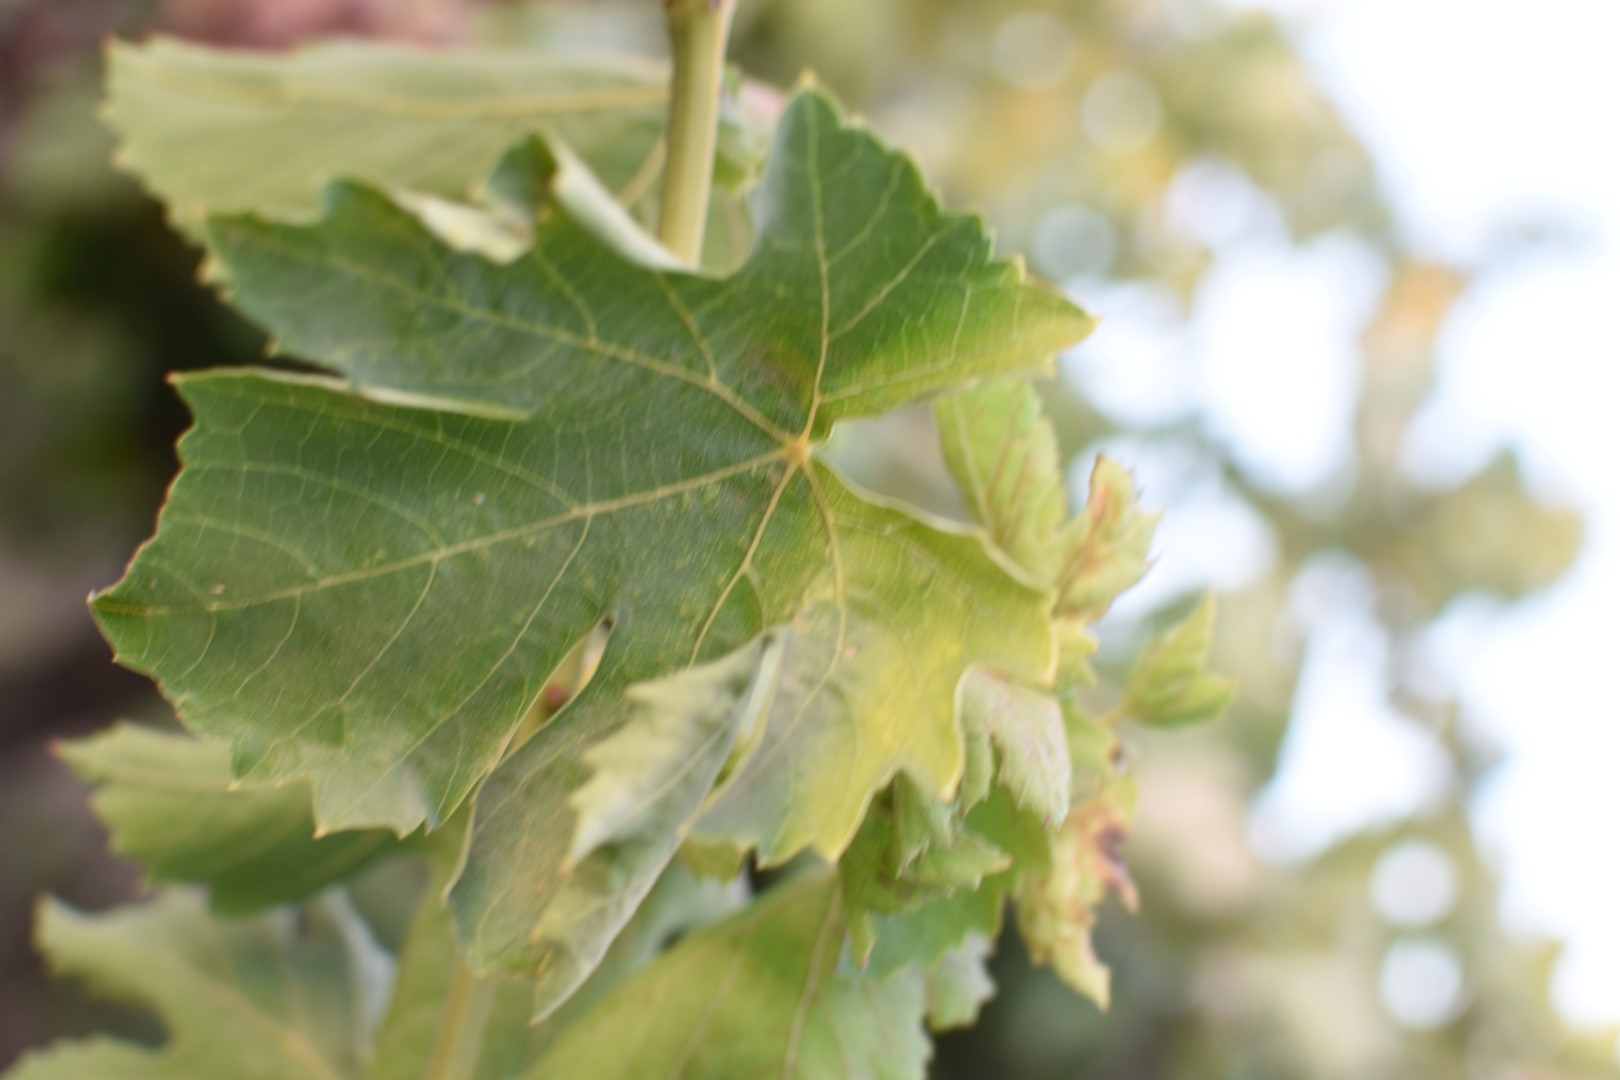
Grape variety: Thompson Seedless